Sun Ra

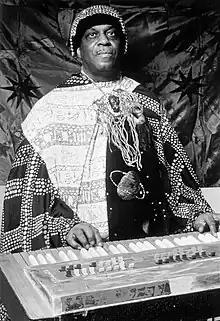
Sun Ra, 1973

Le Sony'r Ra (born Herman Poole Blount, May 22, 1914 – May 30, 1993), better known as Sun Ra, was an American jazz composer, bandleader, piano and synthesizer player, and poet known for his experimental music, "cosmic" philosophy, prolific output, and theatrical performances. For much of his career, Ra led The Arkestra, an ensemble with an ever-changing name and flexible line-up.